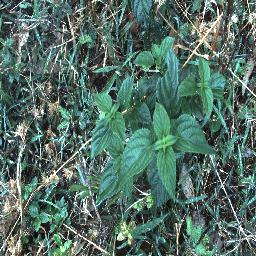
Label: lantana